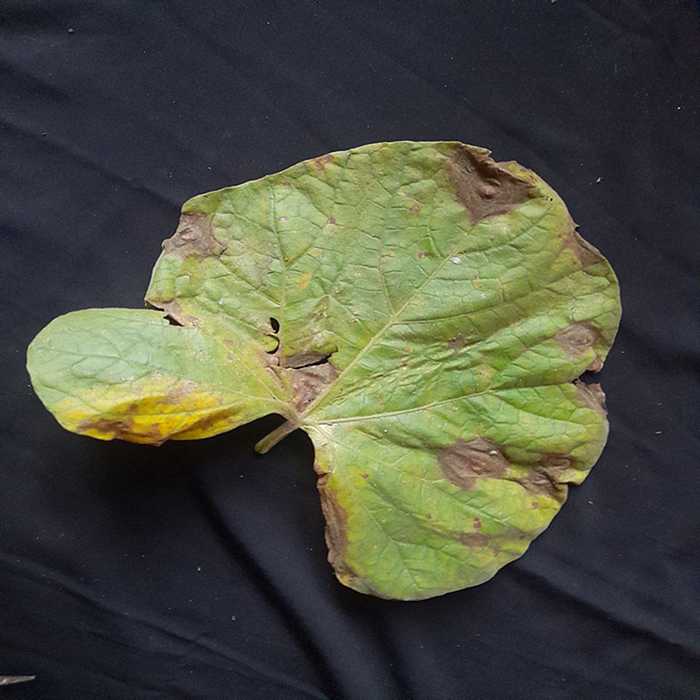
Plant: Bottle gourd
Label: Downey mildew